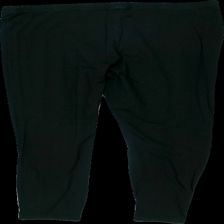
View: back
Type: Tights
Category: Ladies
Brand: Not in the list
Colors: Black
Material: 100% bomull
Pattern: Other
Cut: Regular
Season: All
Damage: urtvättat
Damage location: top center
Price range: <50
Recommended usage: Reuse
Description: korta tights med dragkedjor
Comment: urtvättade